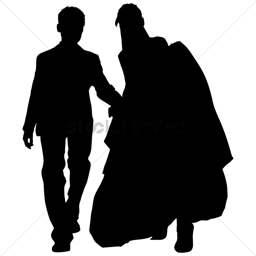
free silhouette of a wedding couple vector graphic